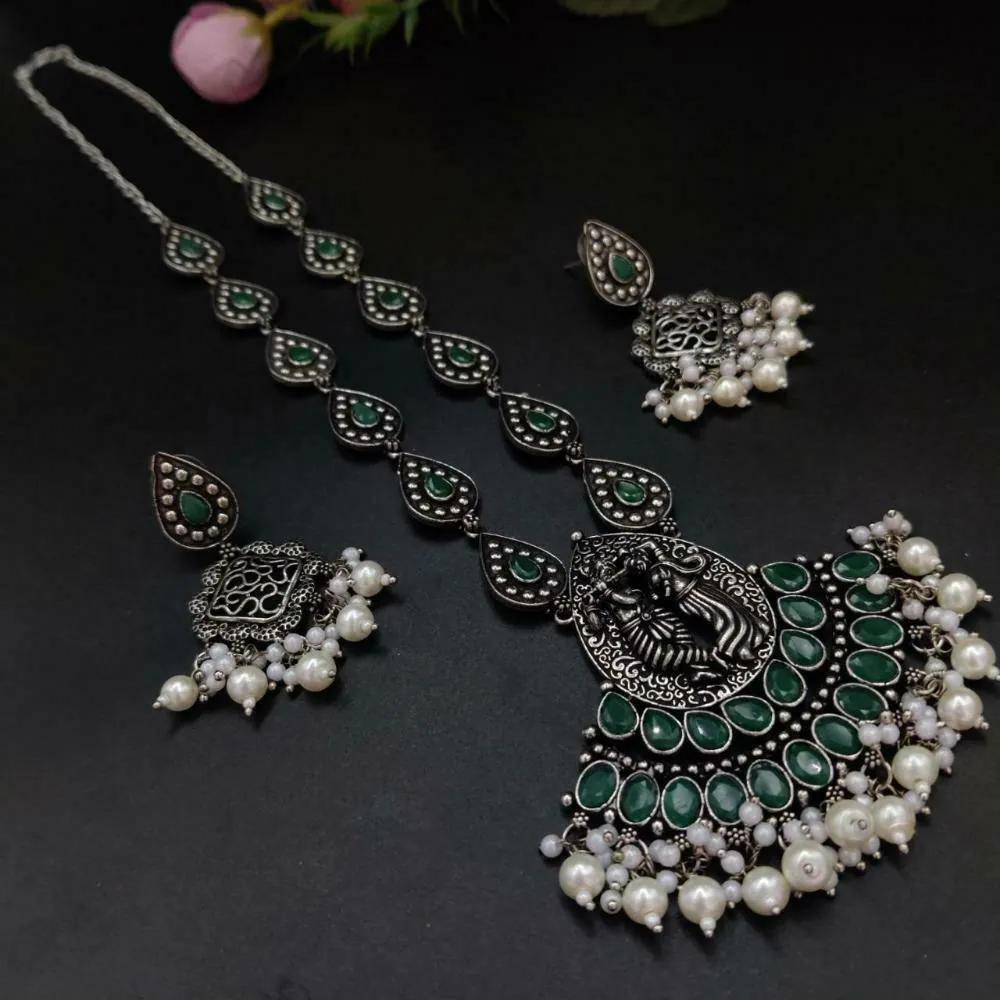
Royale Diva Radha Krishna Stone Work Oxidised Silver Plated Long Necklace Set For Girls
Type: Necklaces
Brand: Royale Diva
Price: Rs. 485
 Introducing our exquisite Stone Work Oxidised Silver Plated Long Necklace Set, specially designed for girls who appreciate elegance and style. This stunning jewelry set combines traditional craftsmanship with contemporary design elements to create a captivating accessory that will enhance any outfit.
Features: PACKAGE INCLUDES : 1 Pcs of Necklace 2 Pcs of Earrings , Size- One Size ,Best for Gifting and for personal Use, combine it with matching dress and be the limelight of every Occasion
Included: 1 Box